Jurong East MRT station

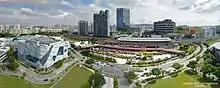
Aerial perspective of Jurong East station and surrounding landmarks

As part of feasibility studies in the 1990s for building future LRT lines in Singapore, the LTA considered building an LRT system in the Jurong area. While the Jurong Region Line (JRL) was first announced on 23 October 2001, the project was put on hold. The JRL was included as part of the 2013 Land Transport Masterplan announced by transport minister Lui Tuck Yew in January that year.